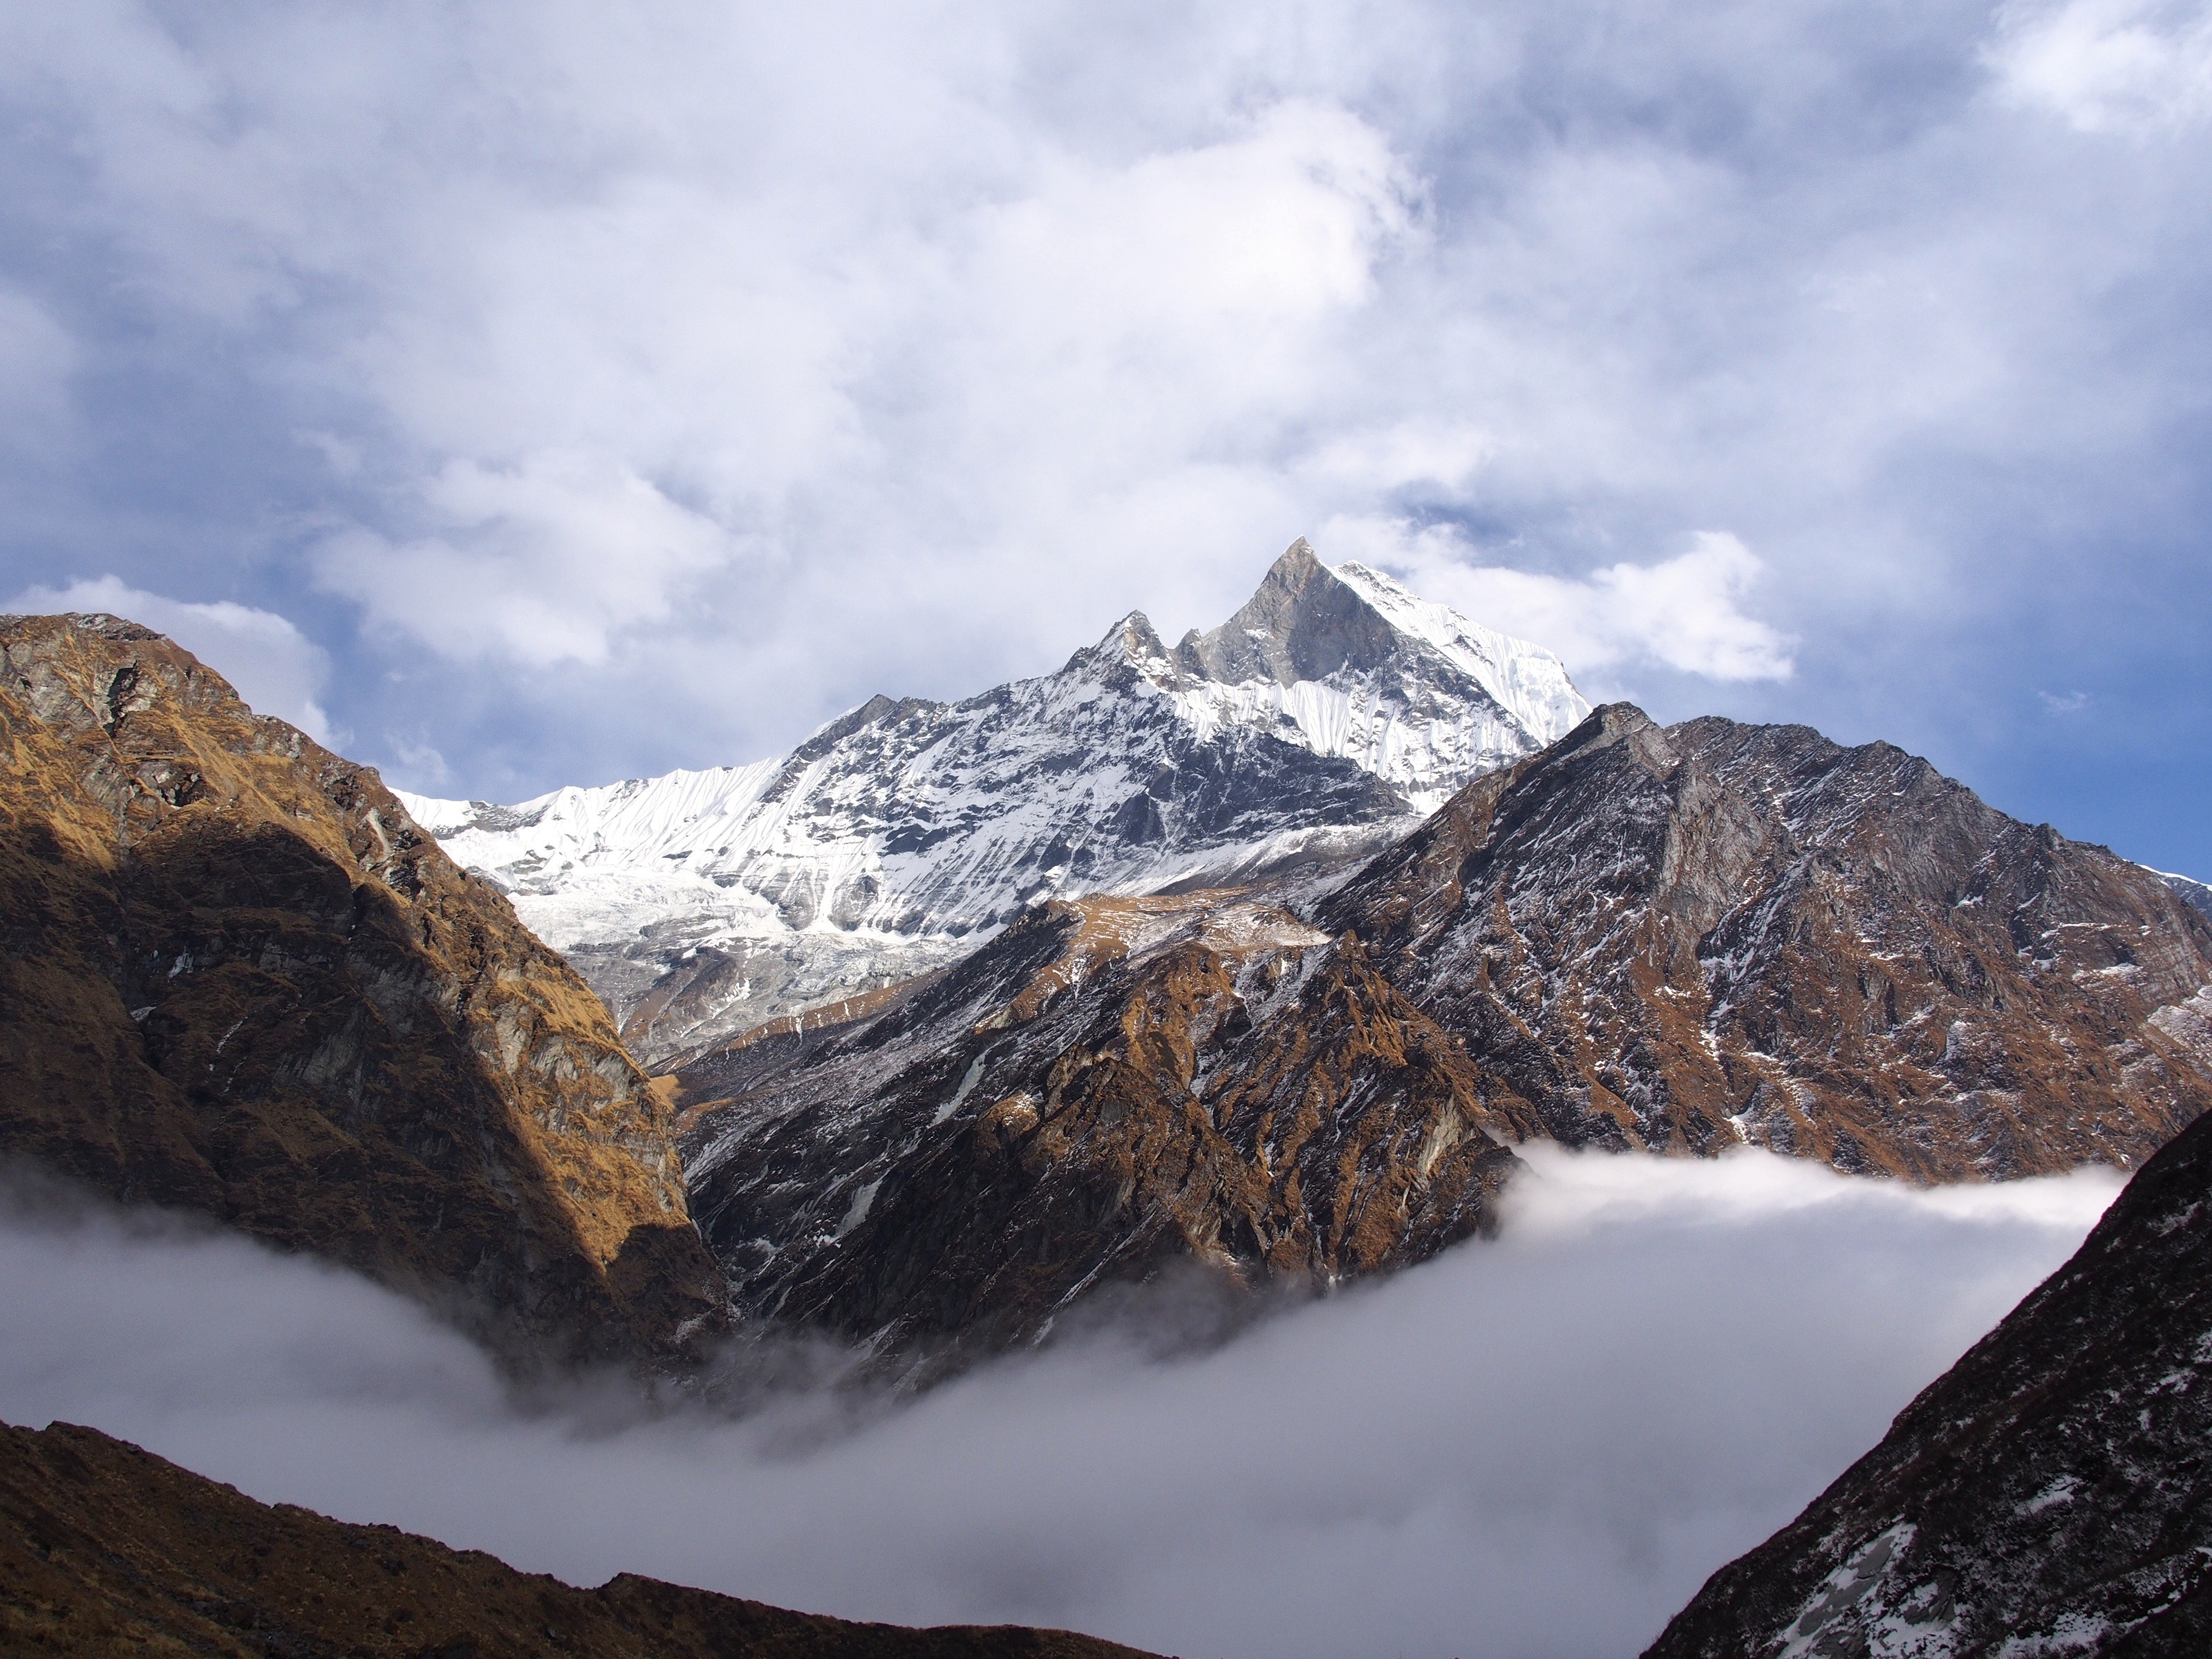
landscape, nature, rock, wilderness, walking, mountain, snow, winter, cloud, lake, adventure, mountain range, weather, season, ridge, summit, nepal, mountains, alps, plateau, fell, cirque, loch, himalayas, landform, mountain pass, basecamp, geographical feature, mountainous landforms